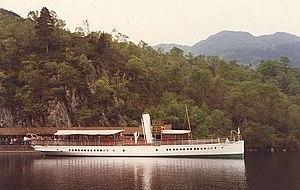
Le SS Sir Walter Scott est un petit bateau à vapeur d'excursion et ferry du Loch Katrine dans les pittoresques Trossachs d'Écosse y navigant depuis plus d'un siècle, et unique survivant toujours en service régulier de passagers. Il porte le nom de l'écrivain et poète Walter Scott, qui a écrit le poème La Dame du Lac, et son roman Rob Roy ayant pour décor le Loch Katrine.